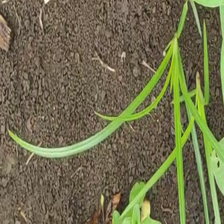
Weed species: Lavhala_(Cyperus_Rotundus)